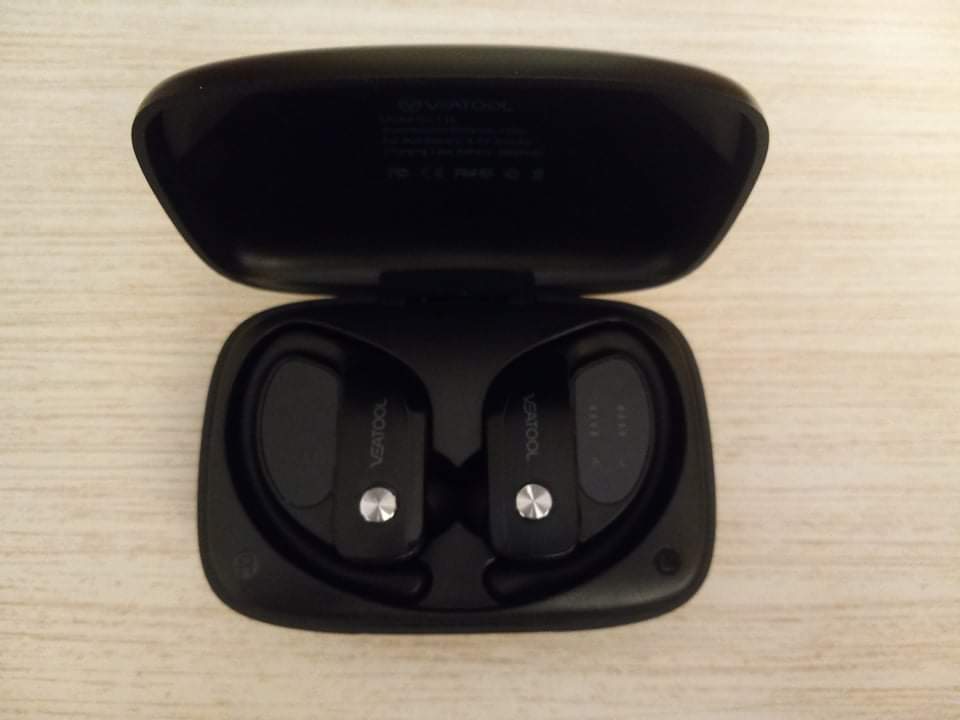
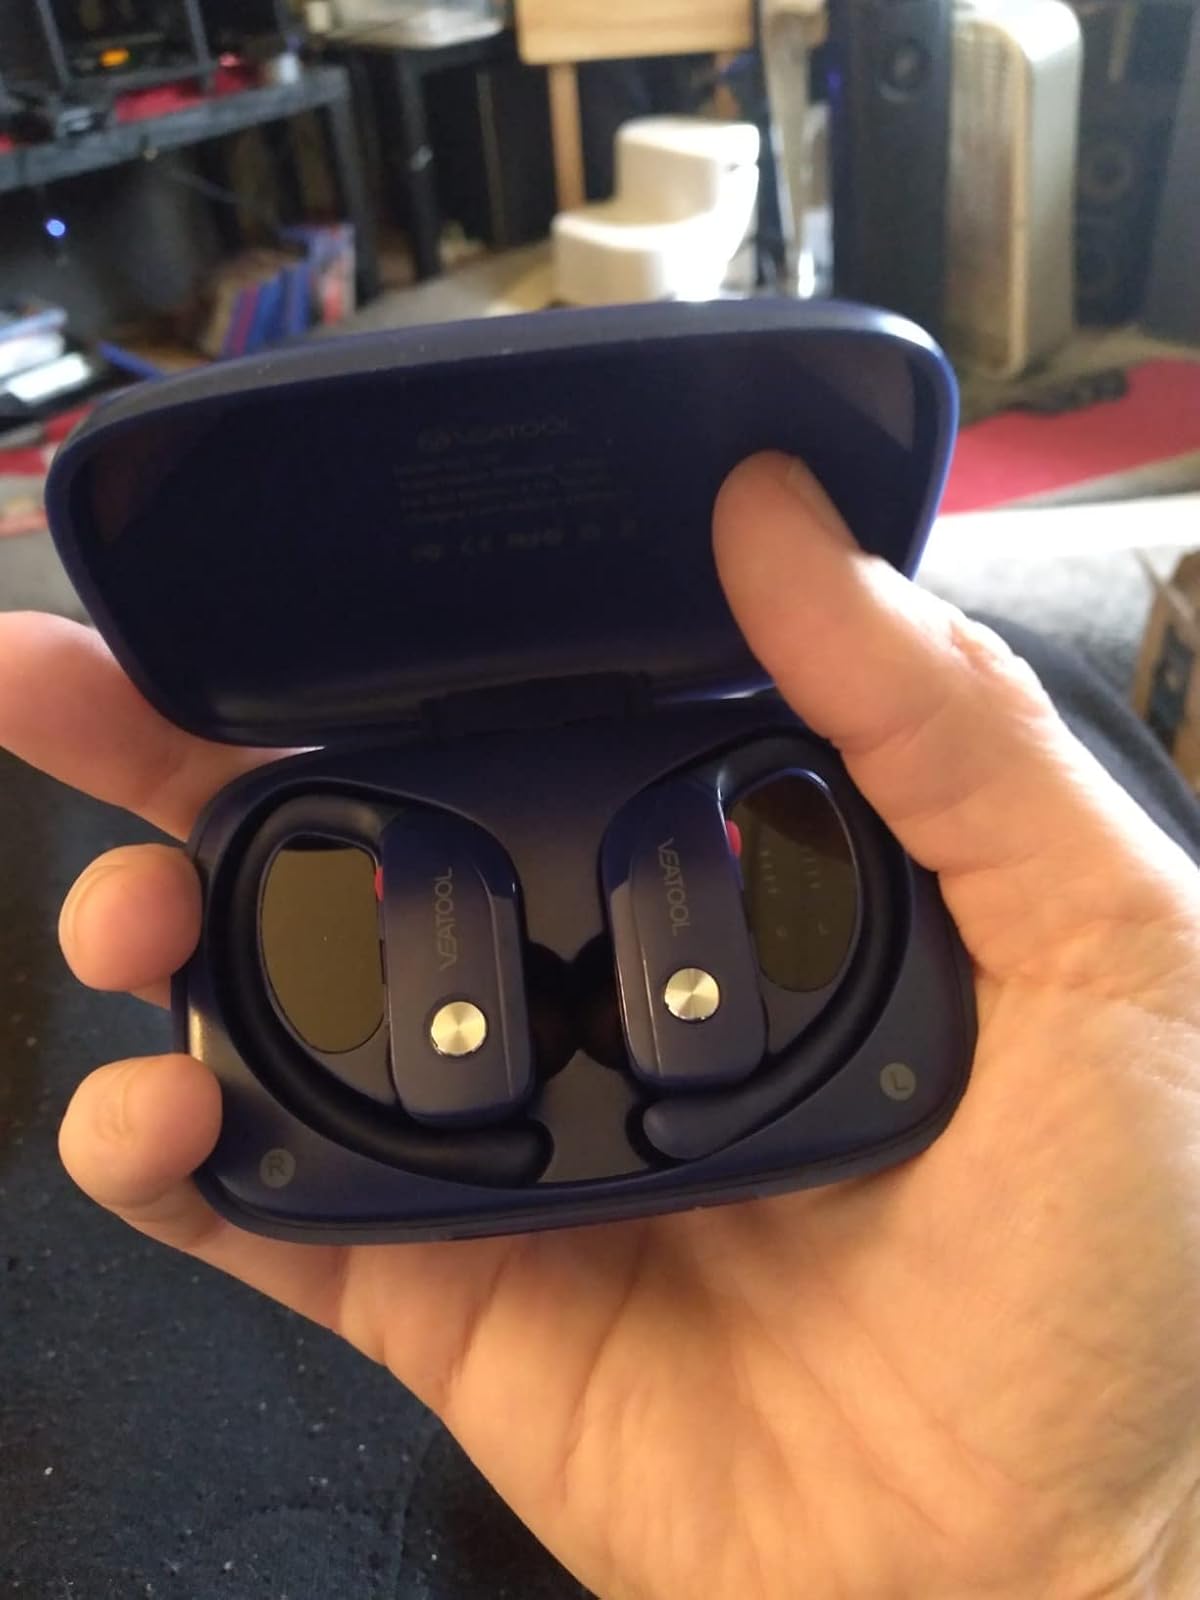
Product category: earbuds
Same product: no